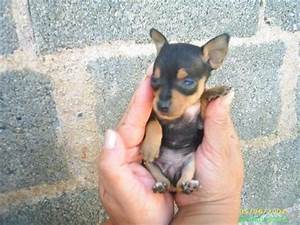
Label: dog